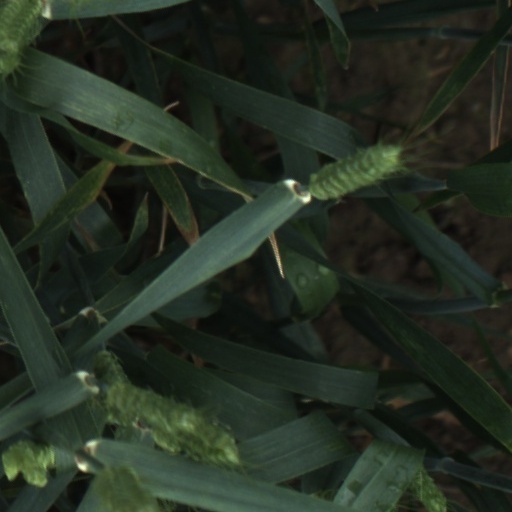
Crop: wheat